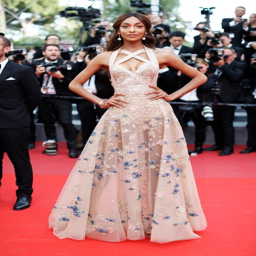
red carpet : the best and the worst dressed celebrities from day